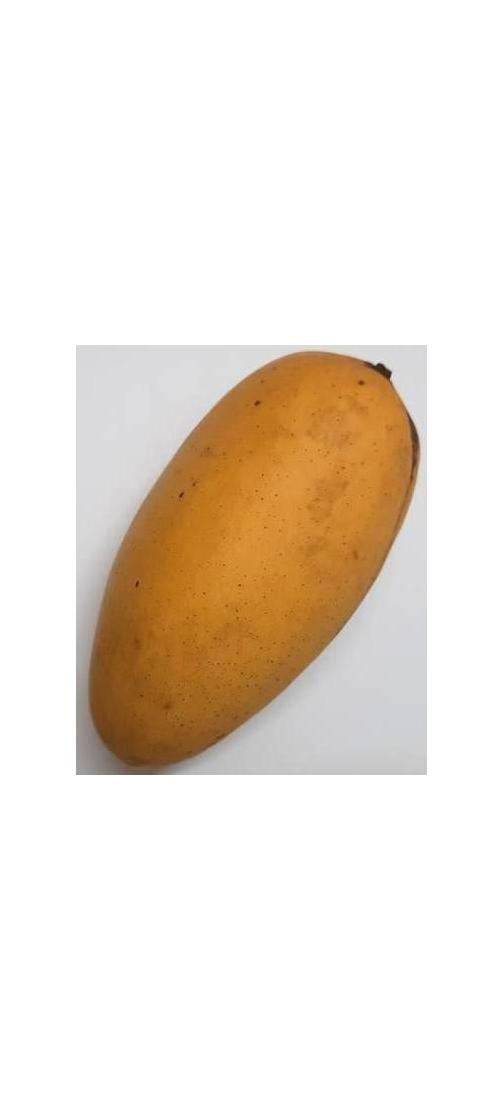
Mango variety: Katimon